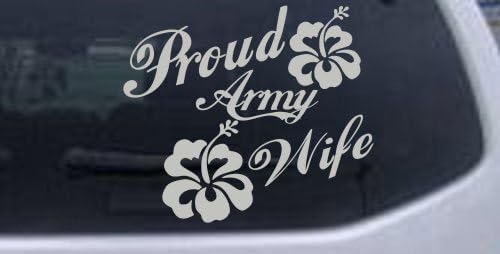
Proud Army Wife Hibiscus Flowers Military Car Window Wall Laptop Decal Sticker -- Silver 5in X 5.8in
Category: Automotive
Proud Army Wife Hibiscus Flowers Military Car Window Wall Laptop Decal Sticker -- White 5in X 5.8in When making your color choice please be aware that our decals do not have a background or background color at all. These are decals not stickers. . When applied all you will see is the outline as shown in the images. If the decal will be going on glass you will want to use a bright color like white, yellow or pink. Black and other dark colors will not show up well on glass. Our decals are die cut from solid 2.8mil vinyl. The vinyl is rated at 5yrs outdoors. Our decals can withstand cold, hot and wet weather with no problem. If you are using the decal inside they will pretty much last as long as you want them. The decals can be removed from any surface but cannot be reused once removed. If applied to a painted surface such as a wall or auto body the paint may come off with the decal when removing it. Our decals can be applied to any smooth flat surface including car, truck, van and suv windows. Our decals can also be used on the body or hoods of automobiles like sports cars, race cars and trucks. You can even use our decals on your motor home or camper. Our decals can also be used for wall art. You can apply any of our decals to the walls in your home, office or garage to add whimsical art. You can also use our decals to personalize your laptop or books. Our decals make great laptop skins. Other places you could use our decals include - horse trailers, kayaks, boats, vans, motorcycles, ATVs, snowboards, snowmobiles, surfboards, RVs, helmets, glass doors, gun cabinets, mirrors, walls, mailboxes, picture frames, tool boxes, painted wood, aluminum, plastics, fiberglass etc...
Features: Decals can be applied to any smooth flat surface including Windows Walls Laptops etc | Easy to apply with clear application tape | Rated for 5yrs outdoor use. If applied out of sunlight the decal will last even longer | This Decal is Silver and is 5in X 5.8in | FREE Shipping anywhere in the USA. All orders Ship same or next business day.